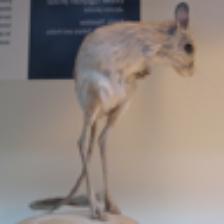
Label: NonHuman